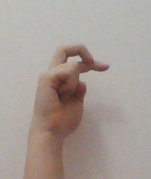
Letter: zay